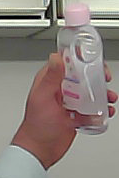
Product: johnson_baby